1900 in Italy

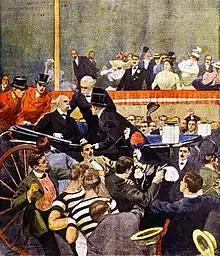
The killing of King Umberto I of Italy in Monza on July 29, 1900

The parliamentary year is dominated by an obstructionist campaign against the coercive Public Safety Bill introduced Prime Minister Luigi Pelloux the year before.